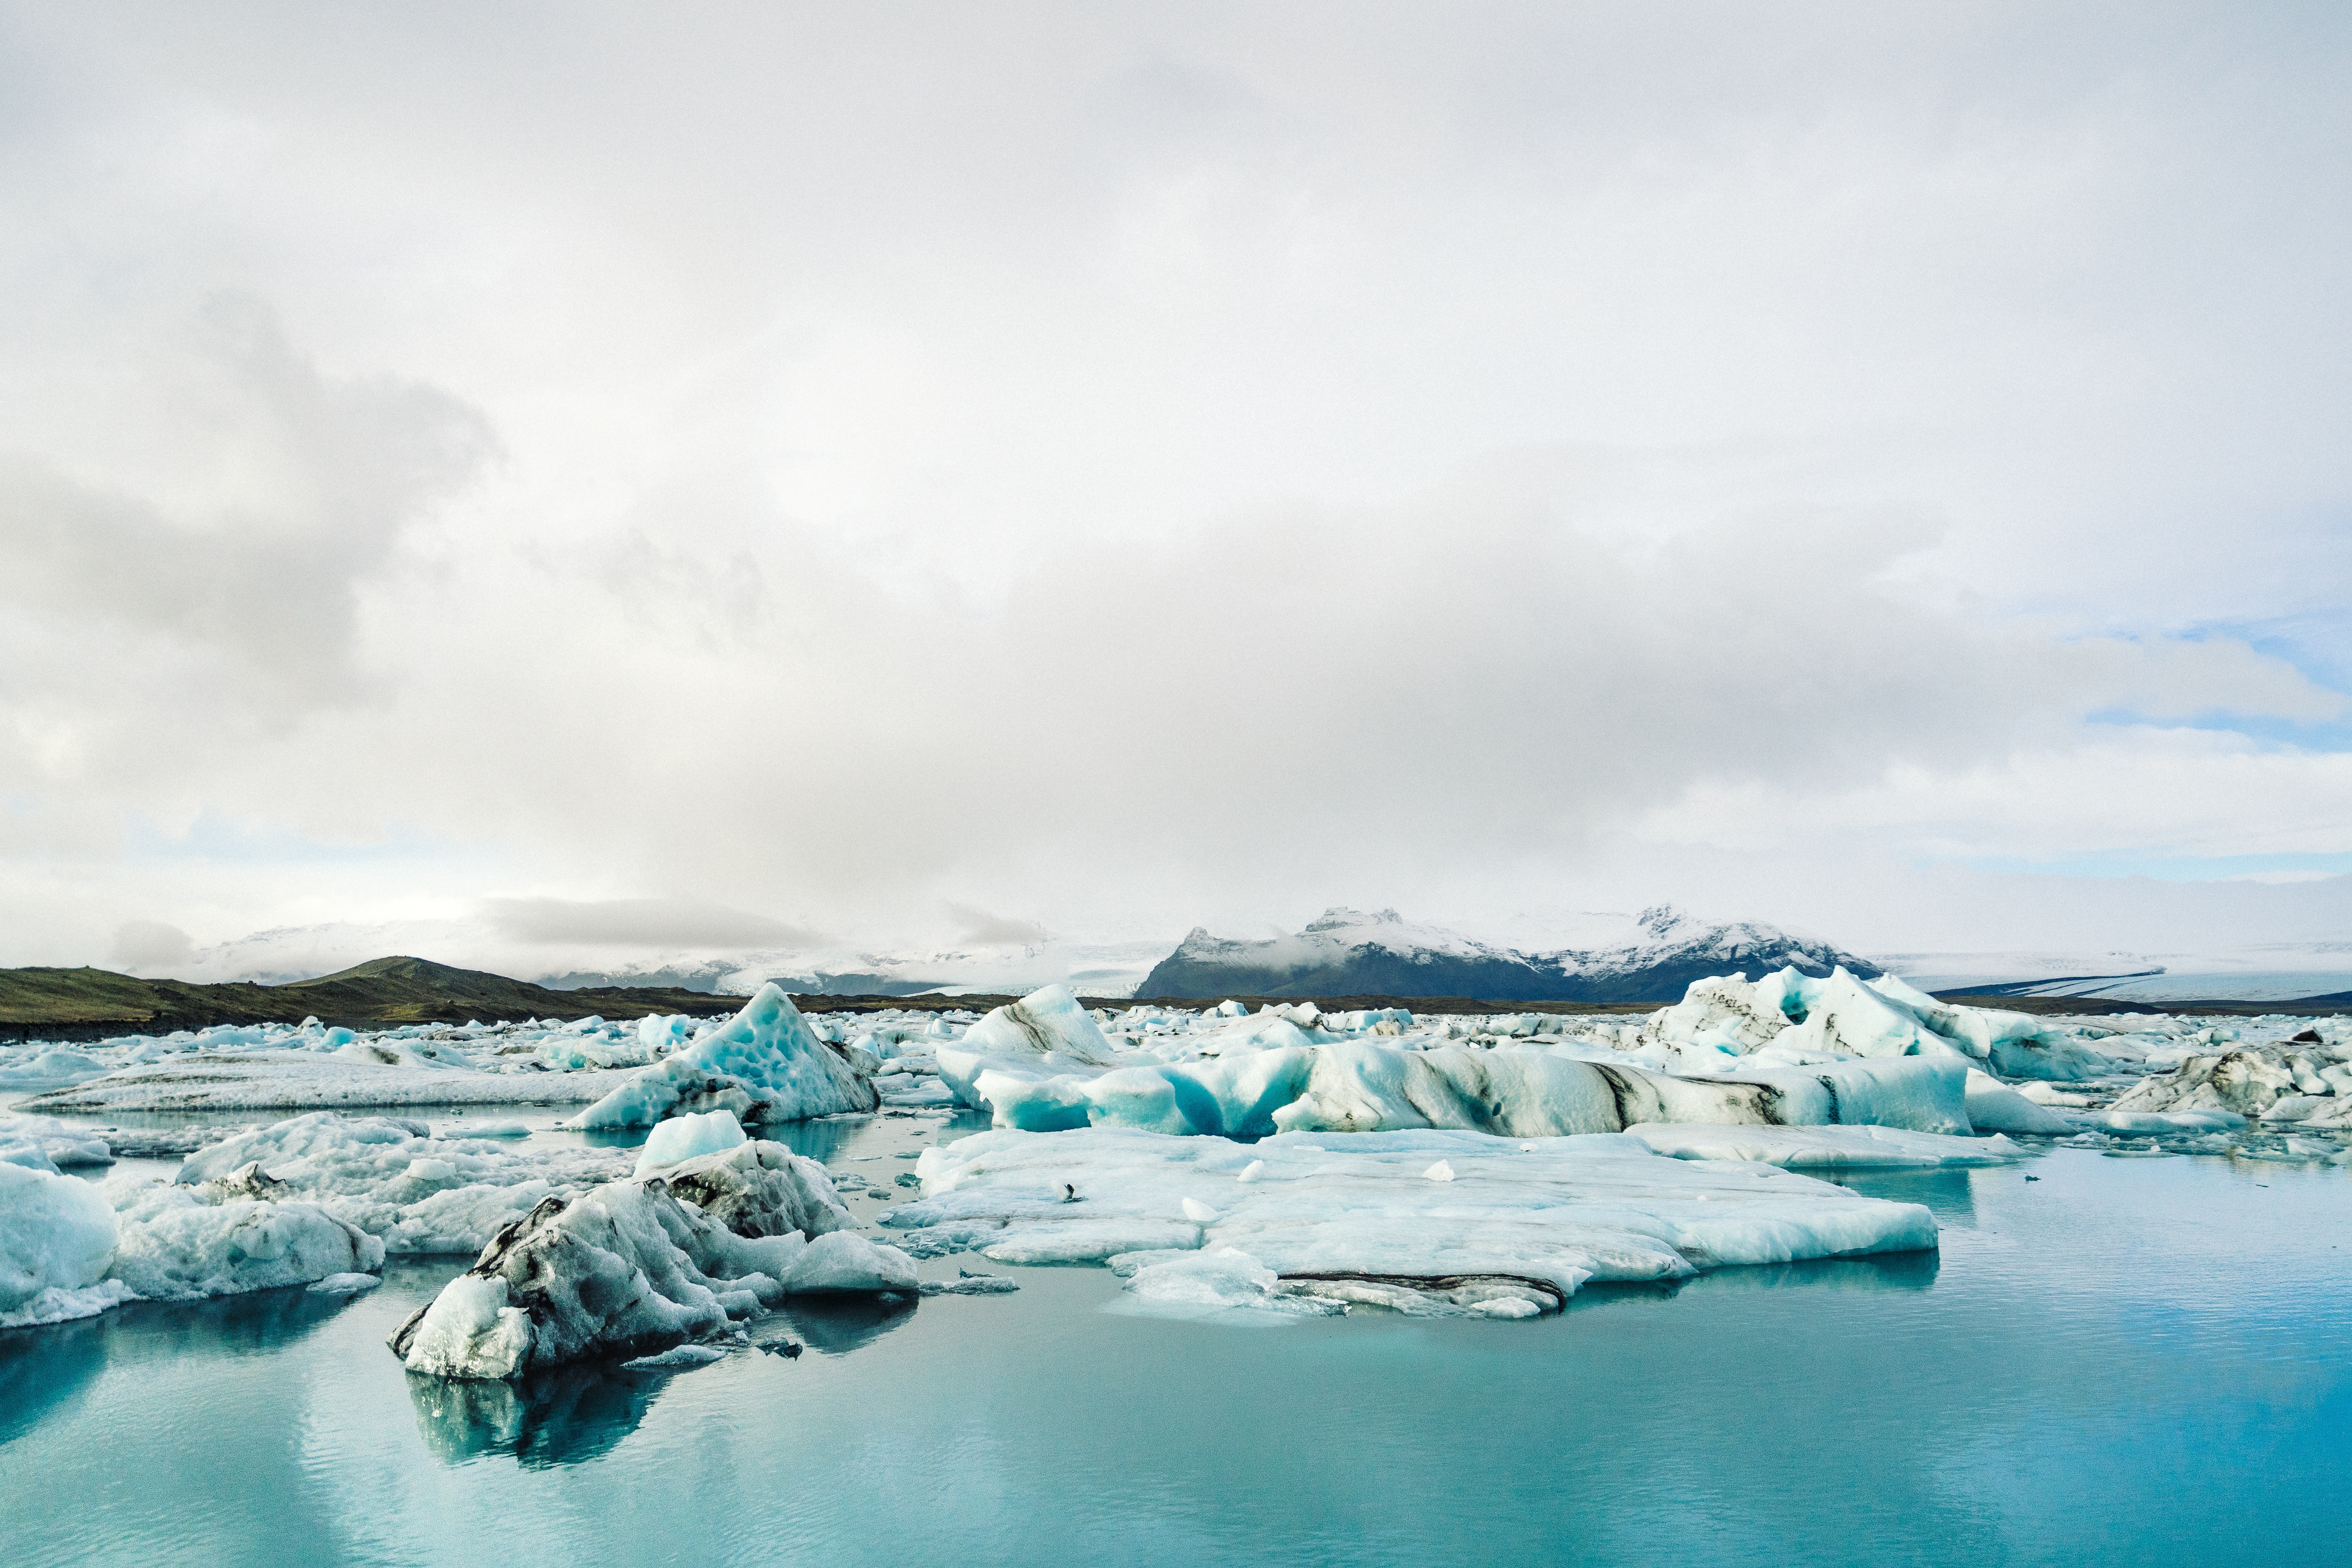
sea, coast, water, ocean, mountain, wave, ice, glacier, lagoon, frozen, arctic, iceberg, freezing, arctic ocean, glacial landform, wind wave, ice cap, sea ice